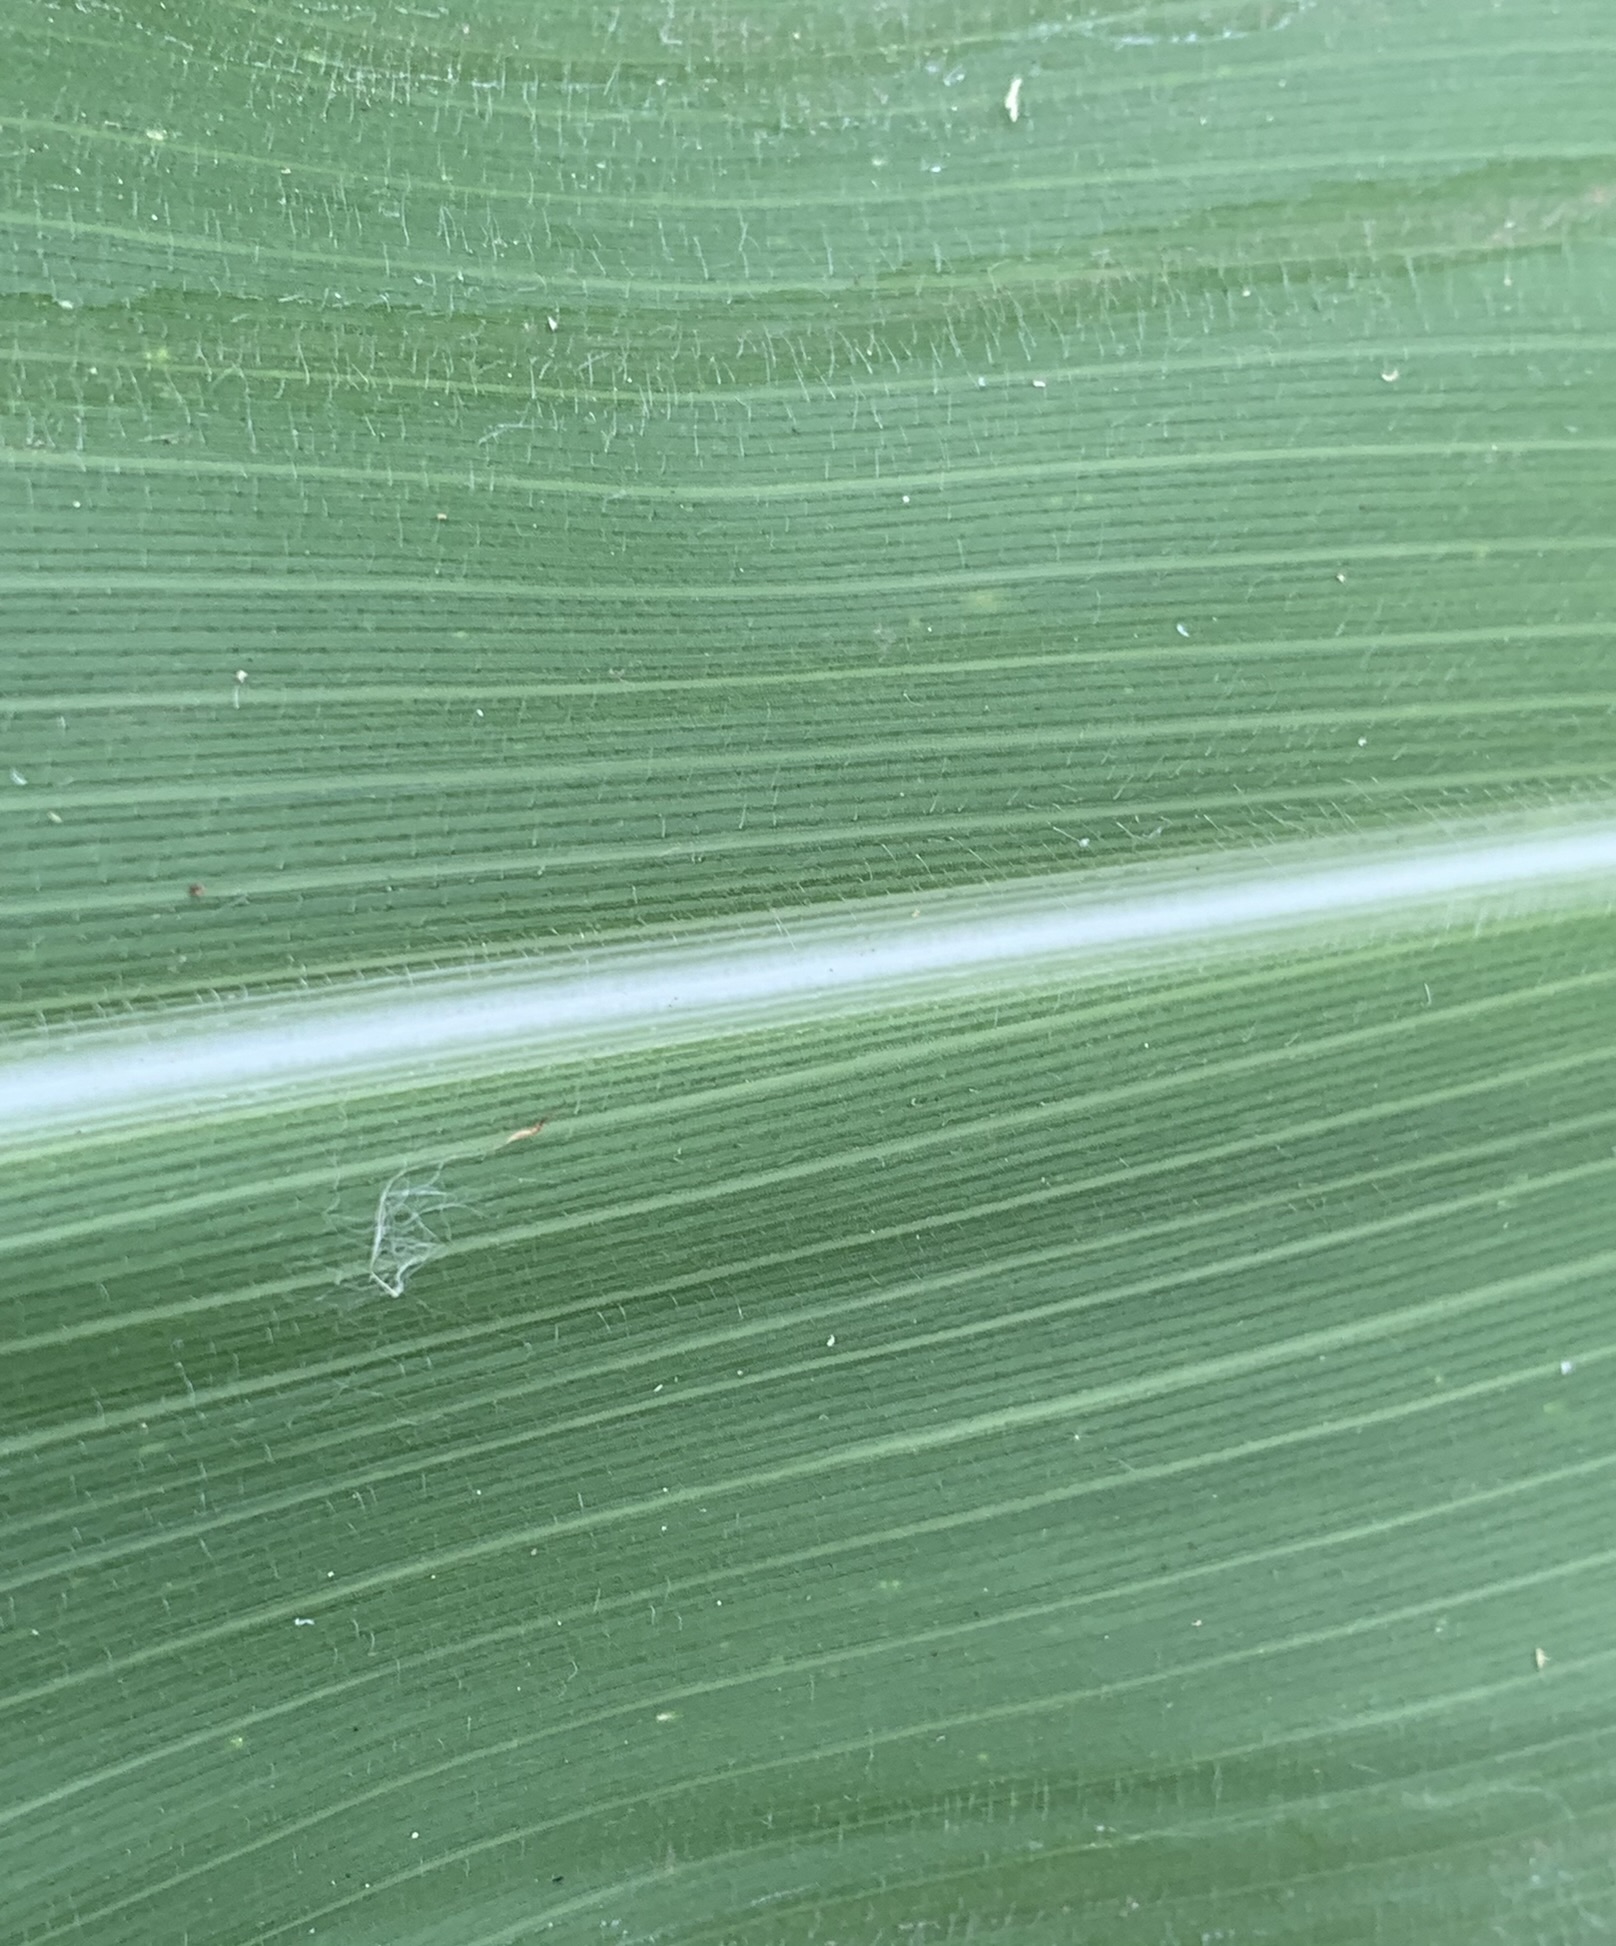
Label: Healthy